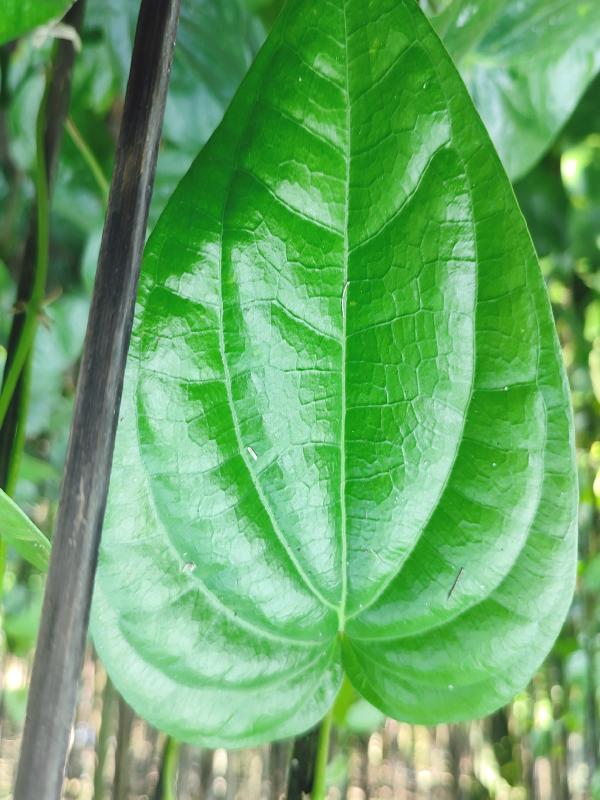
Label: Healthy_Leaf